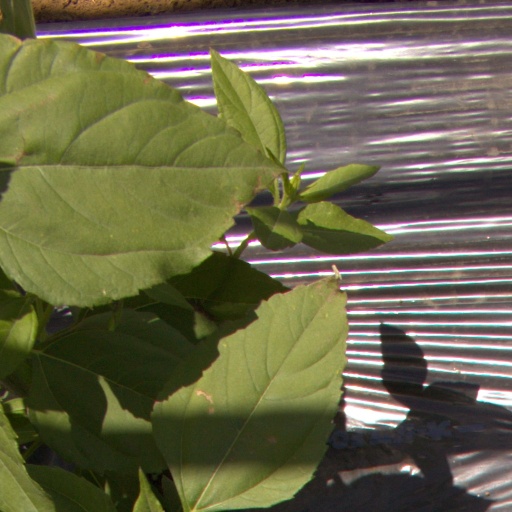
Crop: Jerusalem artichoke